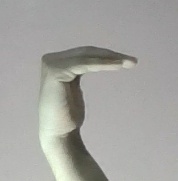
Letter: haa